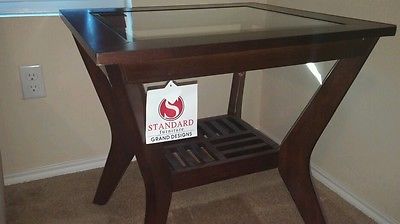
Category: chair